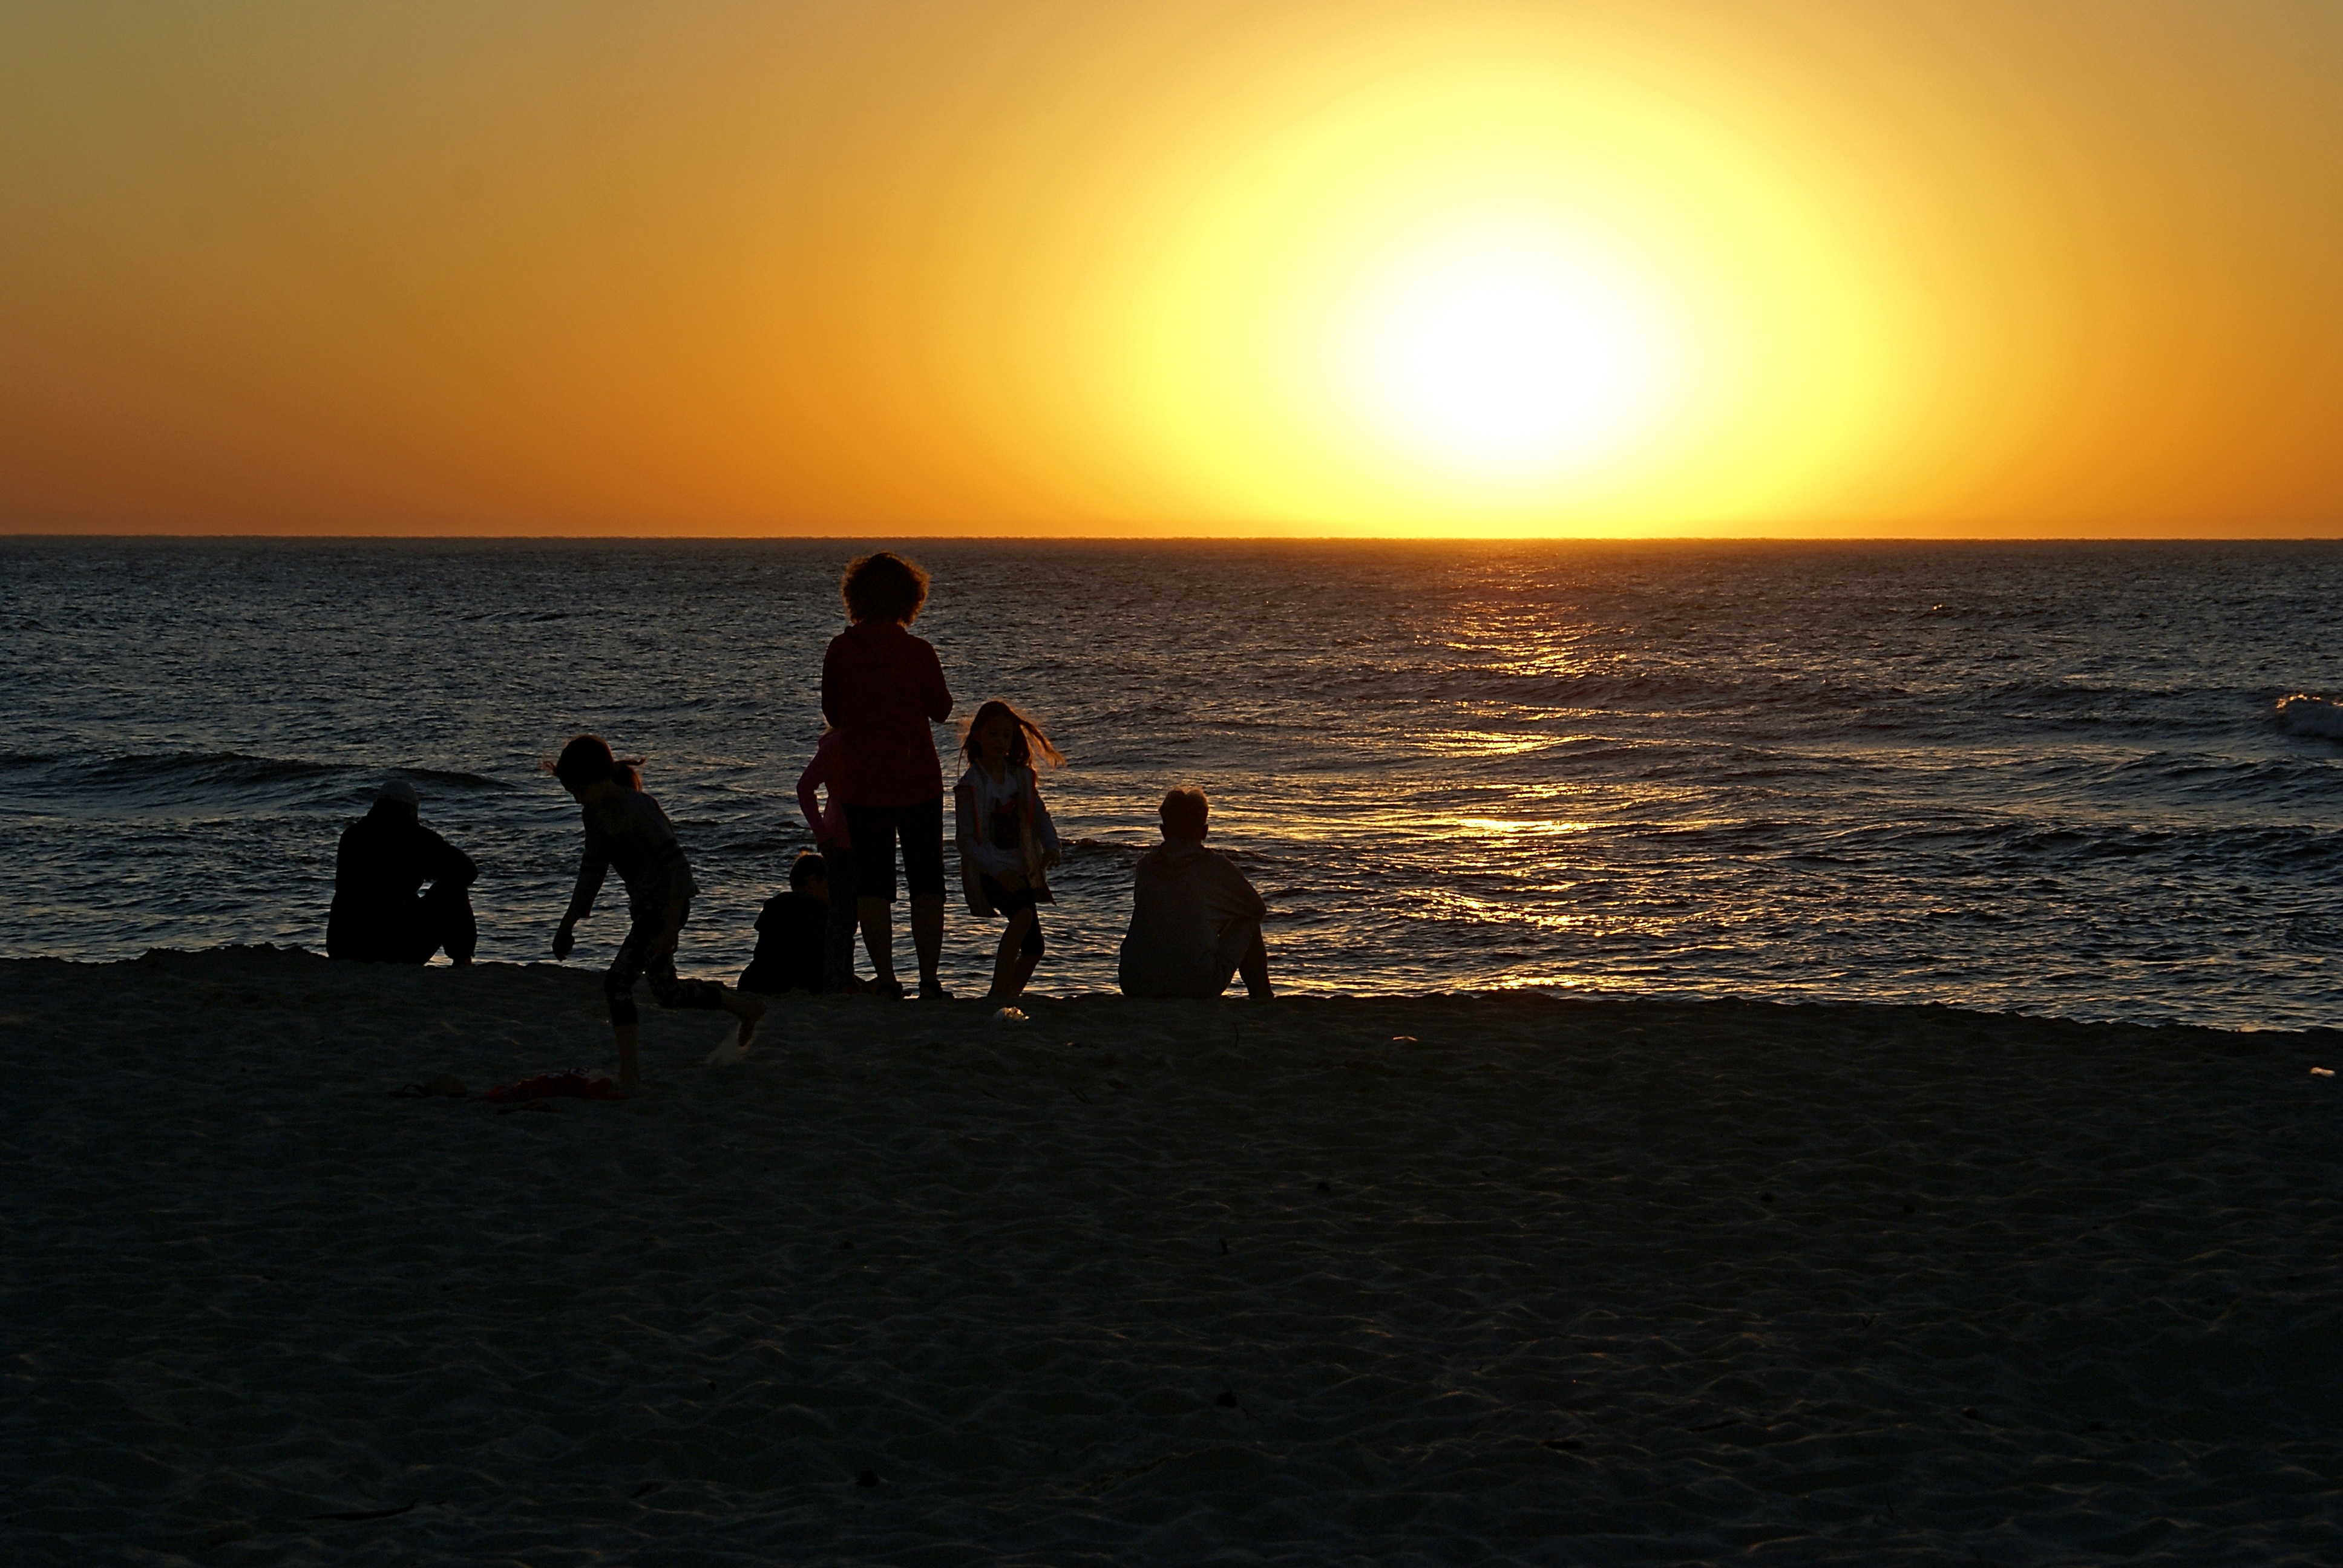
beach, sea, coast, nature, sand, ocean, horizon, people, sky, sun, sunrise, sunset, sunlight, morning, shore, wave, dawn, summer, dusk, evening, twilight, scenery, bay, body of water, shadows, figure, aura, silhouettes, mood, the sun, cape, on the beach, the baltic sea, the waves, spacer, evening light, the backlight, solar flare